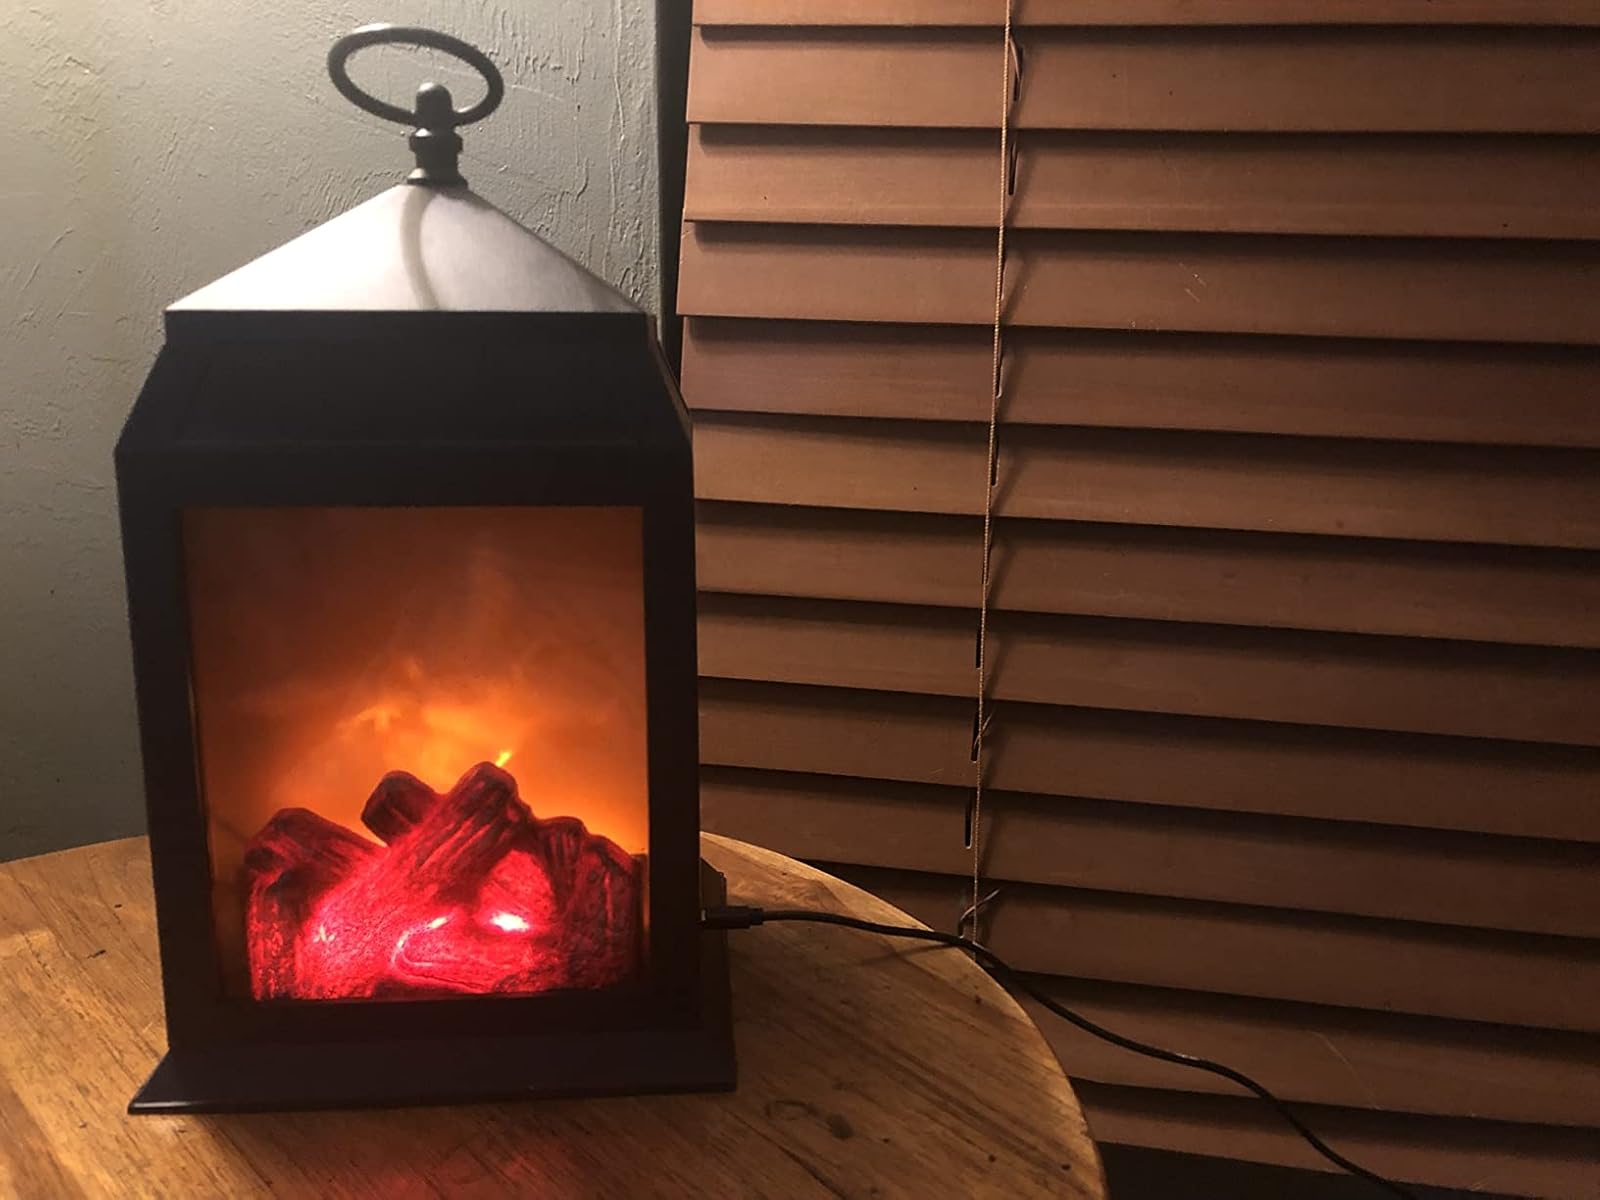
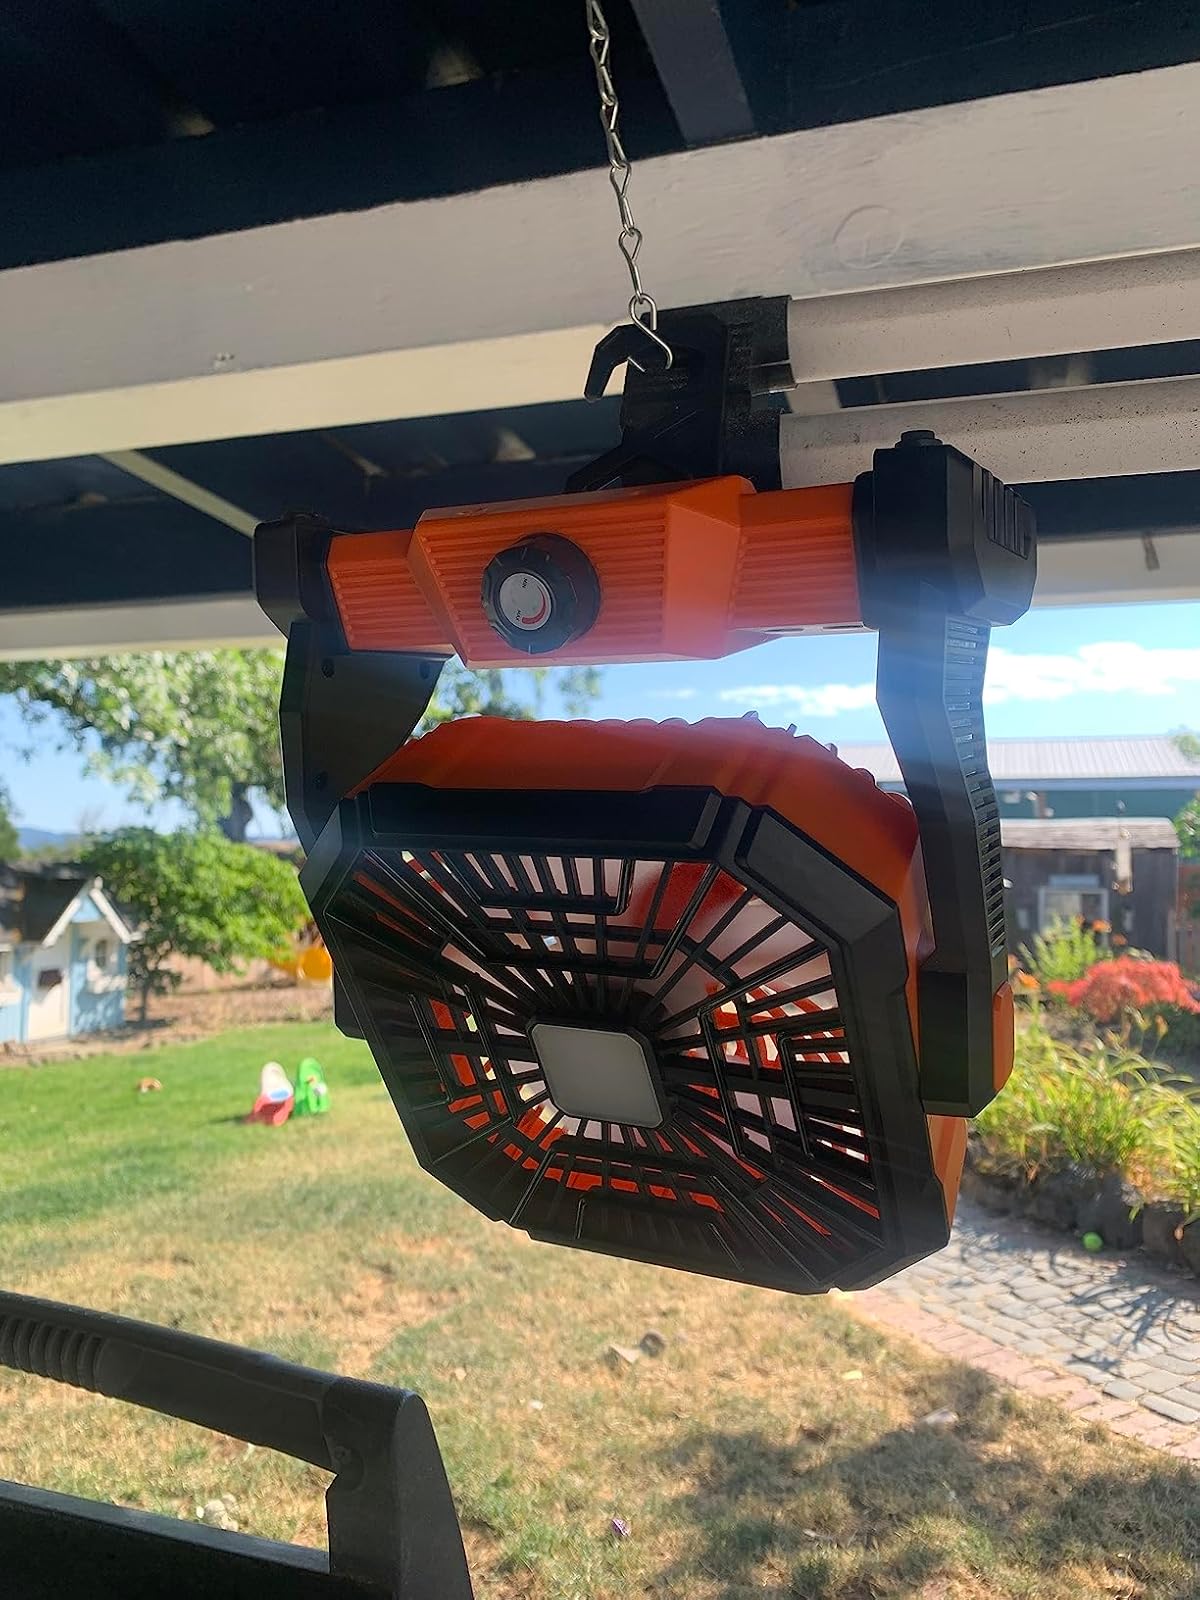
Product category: lantern
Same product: no